Henry IV, Holy Roman Emperor

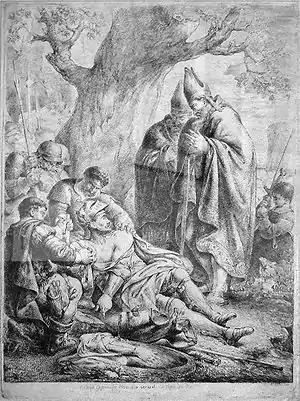
Rudolf of Rheinfelden dying after losing his right hand in the Battle on the Elster in 1080 (engraving by Bernhard Rode, 1781)

Pope Gregory prohibited all clerics from receiving royal appointments to bishoprics or abbeys in November 1078. The royal investiture was a basic element of royal administration. The ring and crosier the prelates received from monarchs during their installation symbolised their mutual dependence. At the February 1079 synod of Lent, Henry's opponents, Bishops Altmann of Passau and Herman of Metz, convinced the Pope to send new legates to Germany, but the Pope forbade his legates to pass judgement against the prelates who had been appointed by Henry.